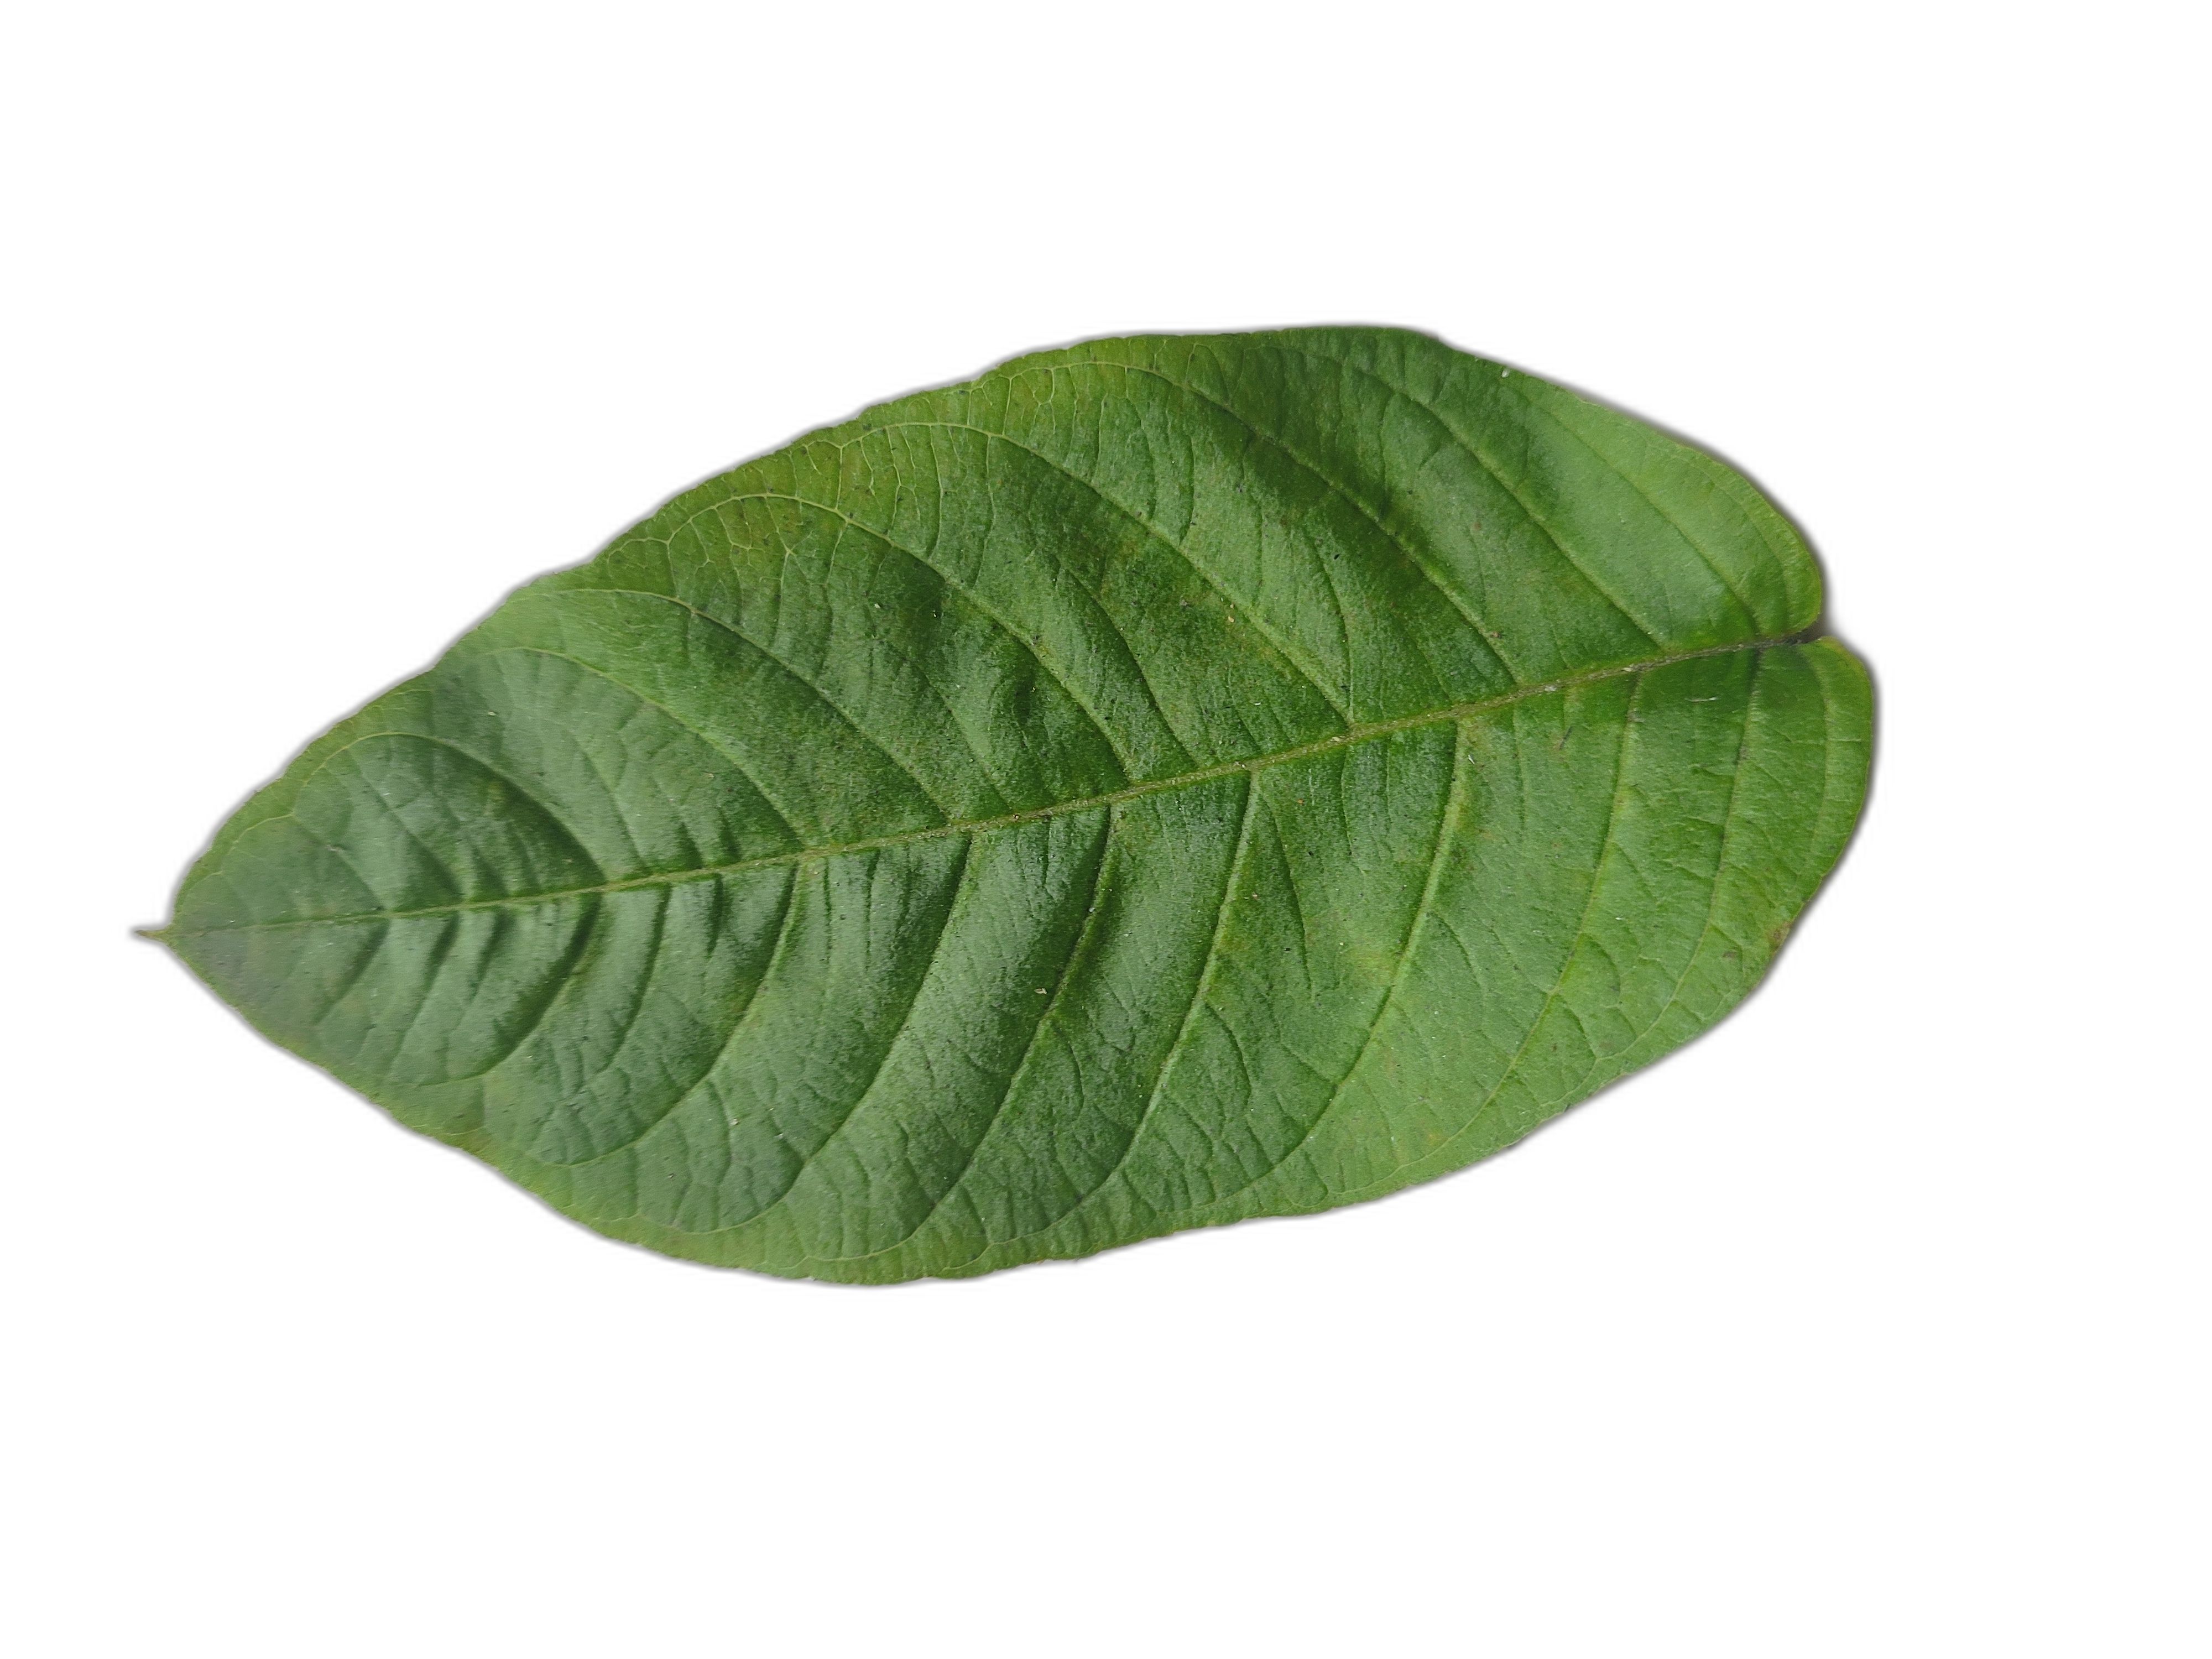
Plant part: leaf
Disease: Healthy